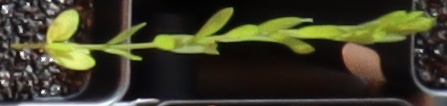
Label: Flax